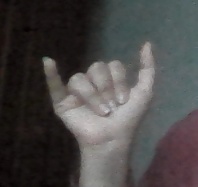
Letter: ya